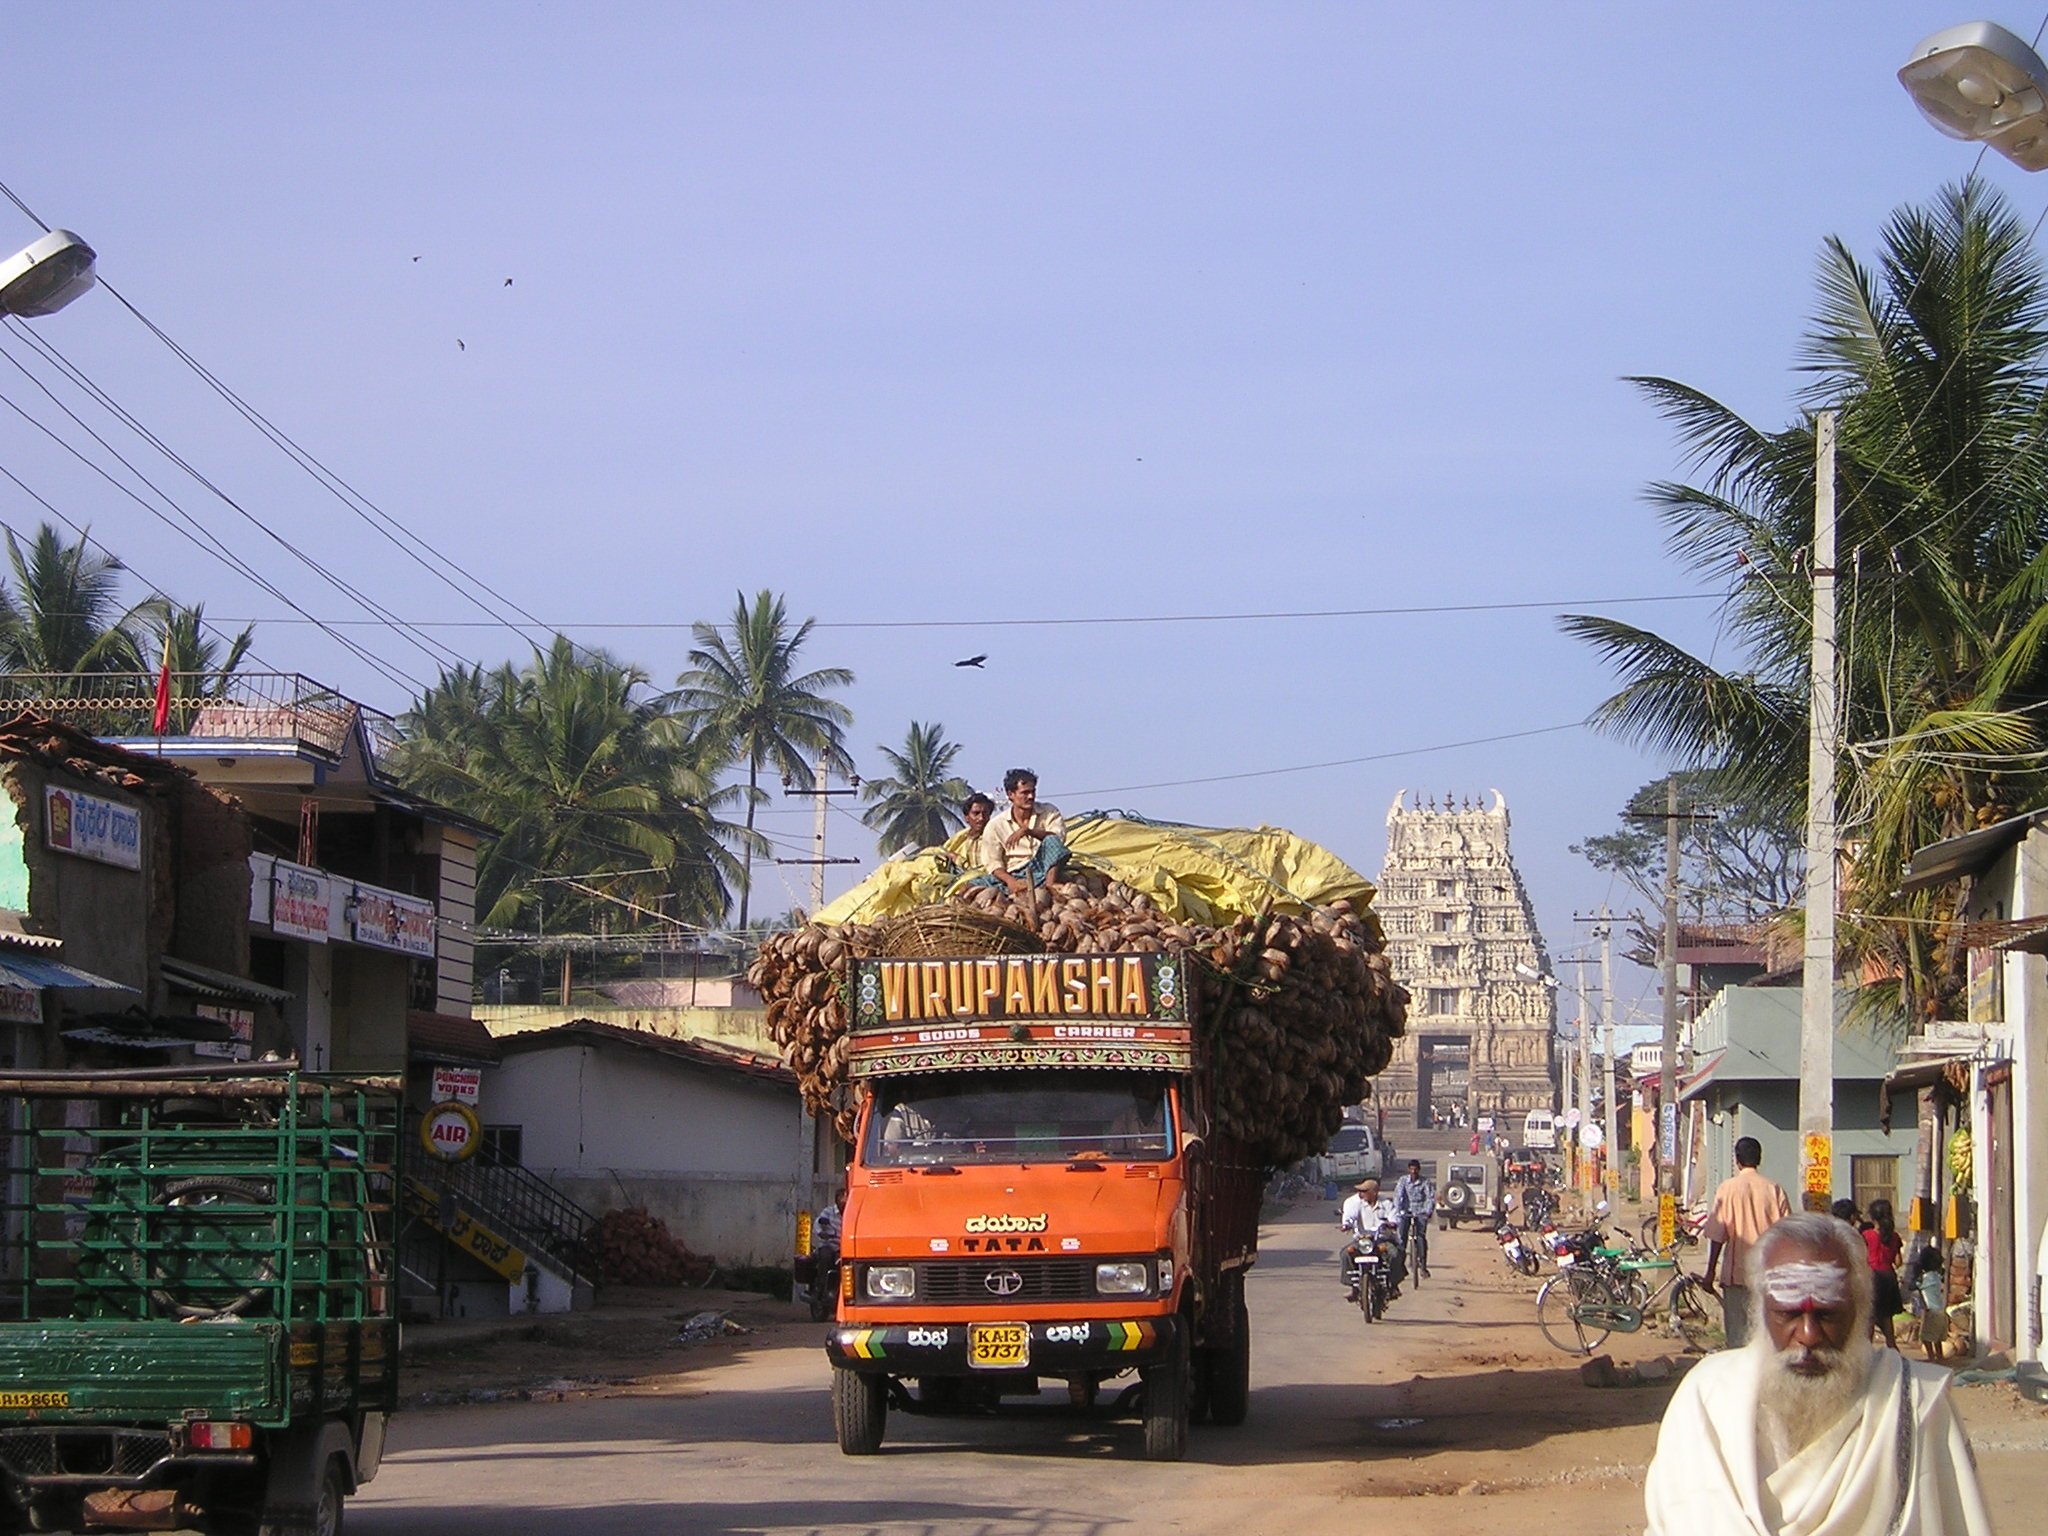
road, transport, truck, vehicle, cars, india, overloaded, crowded, vice